Indi Stivín

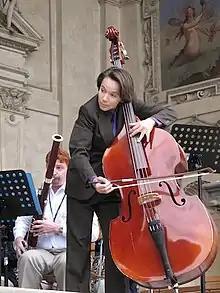
Stivín performing in September 2014

Indi Stivín (born 1 December 2001) is a Czech classical double bass player, conductor and composer, winner of many international competitions. He plays double bass as a solo instrument.